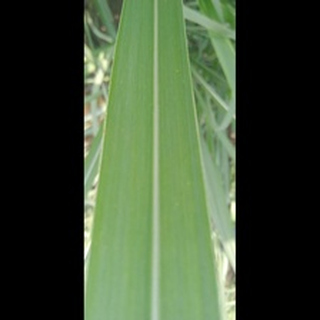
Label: healthy_sugarcane